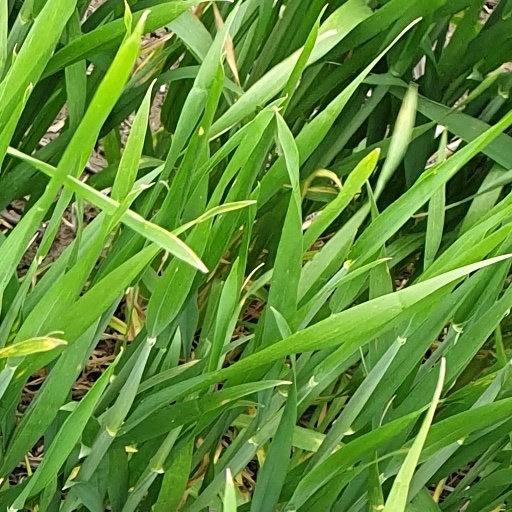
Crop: wheat